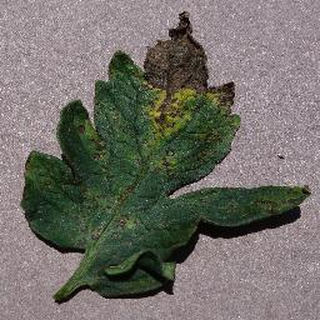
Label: tomato_septoria_leaf_spot